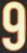
Number: 9